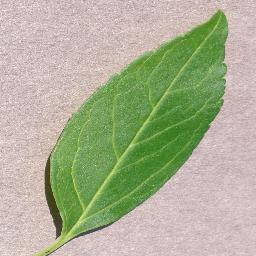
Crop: cherry
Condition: (including_sour)_healthy